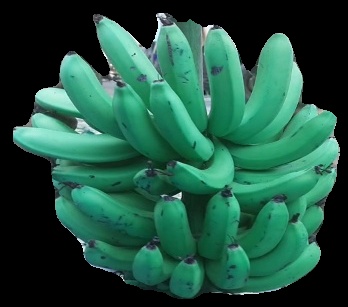
Variety: pachbale
Grade: grade3